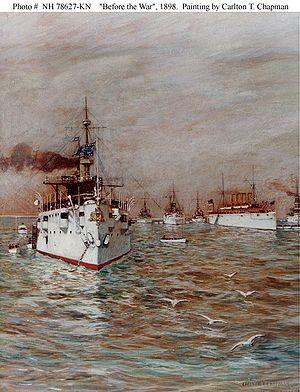
Le North Atlantic Squadron est une escadre de la marine des États-Unis opérant dans le nord de l'Atlantique jusqu'au début du XXᵉ siècle.